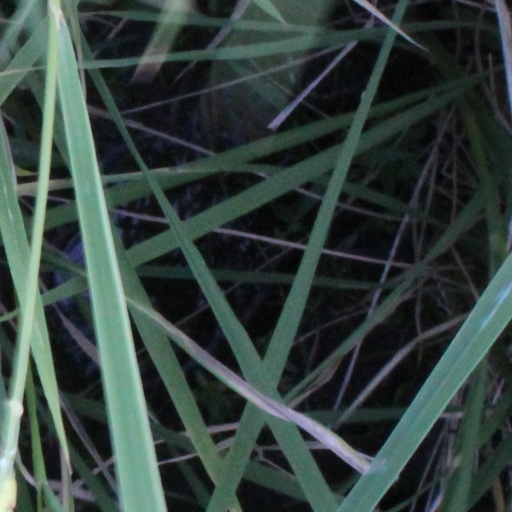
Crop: rice